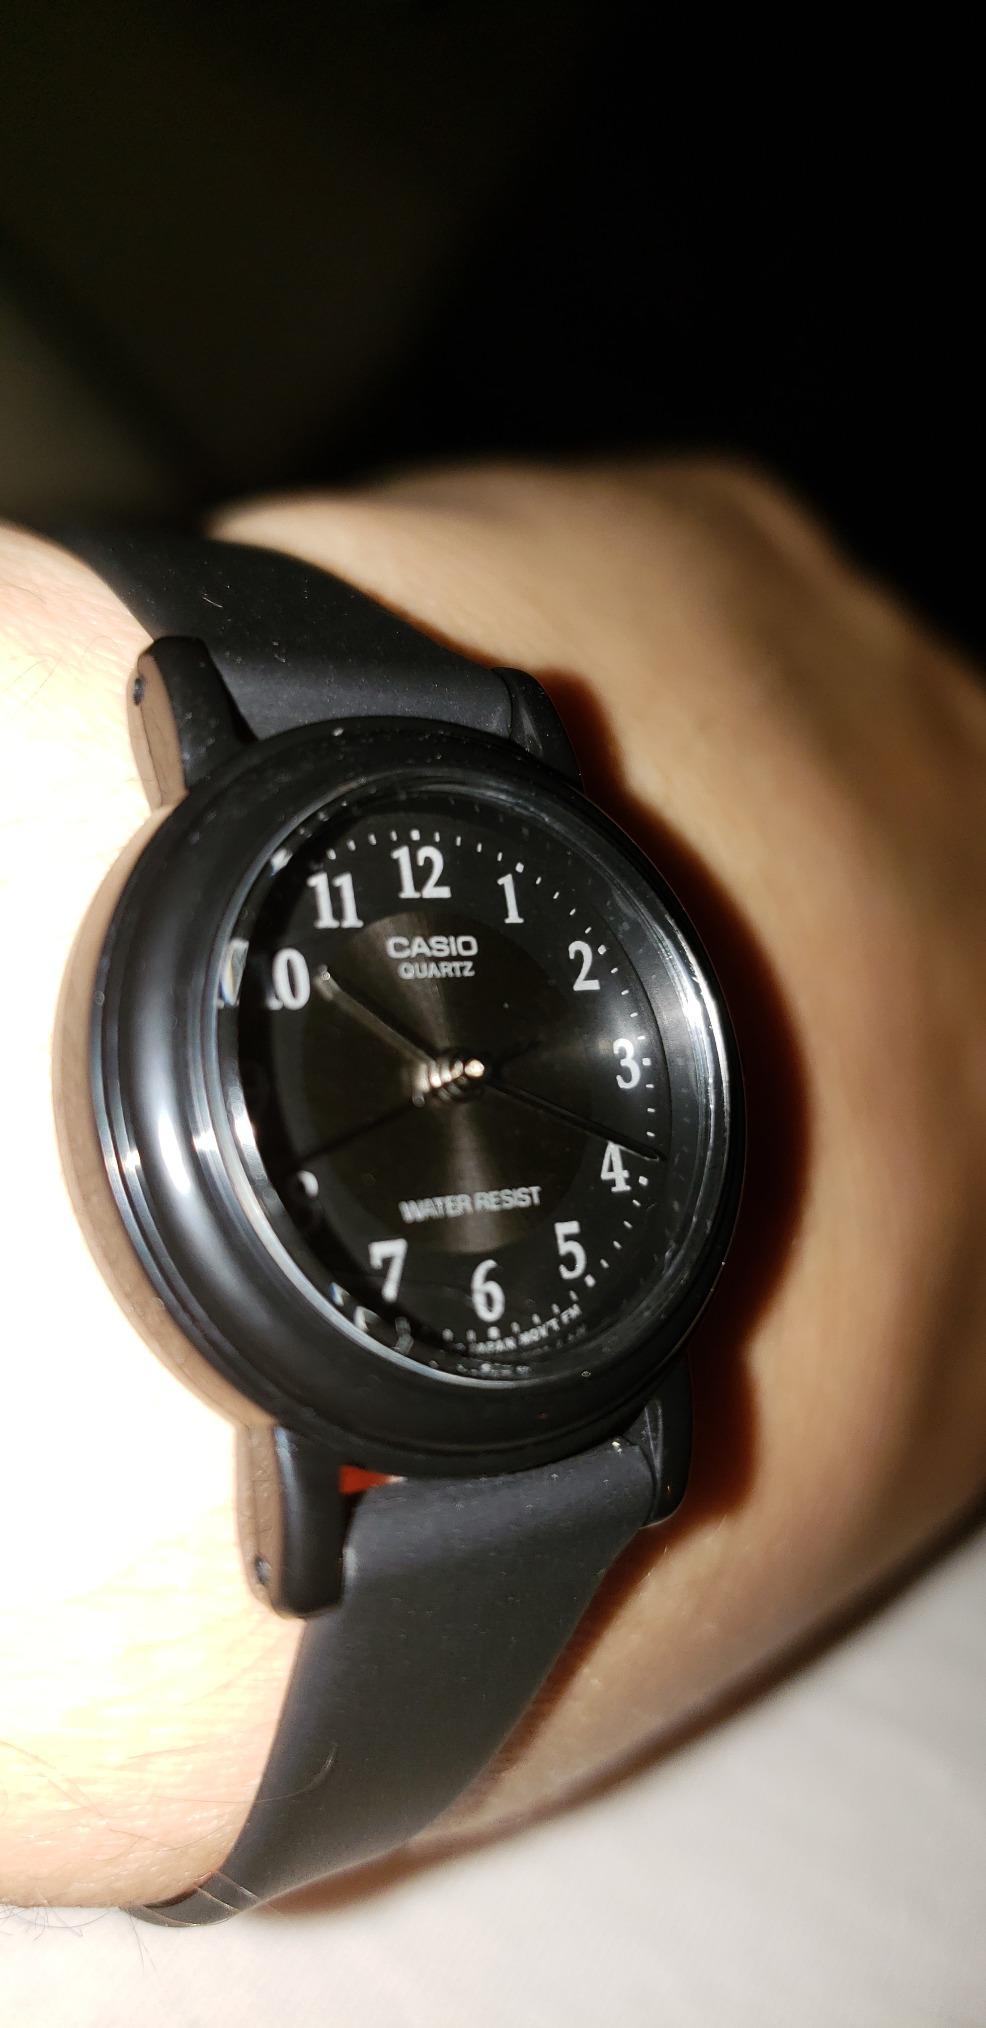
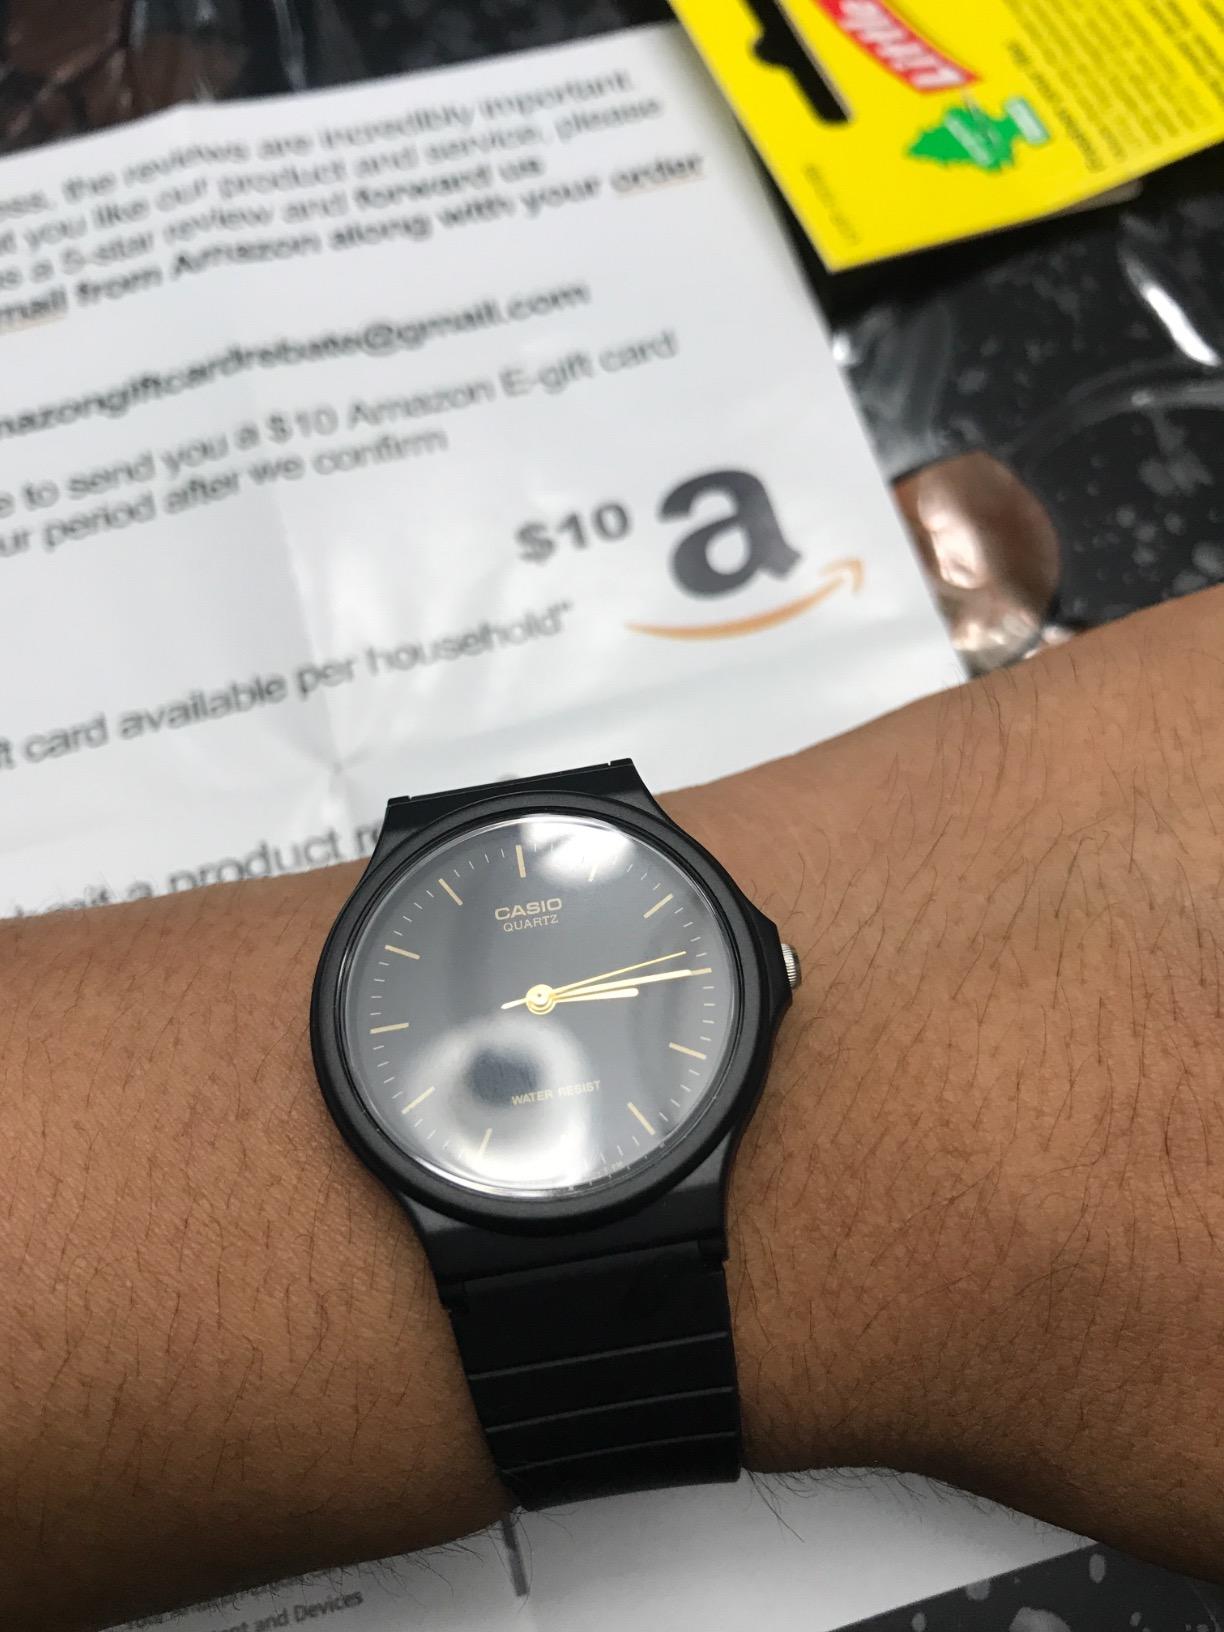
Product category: accessories_watch
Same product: no